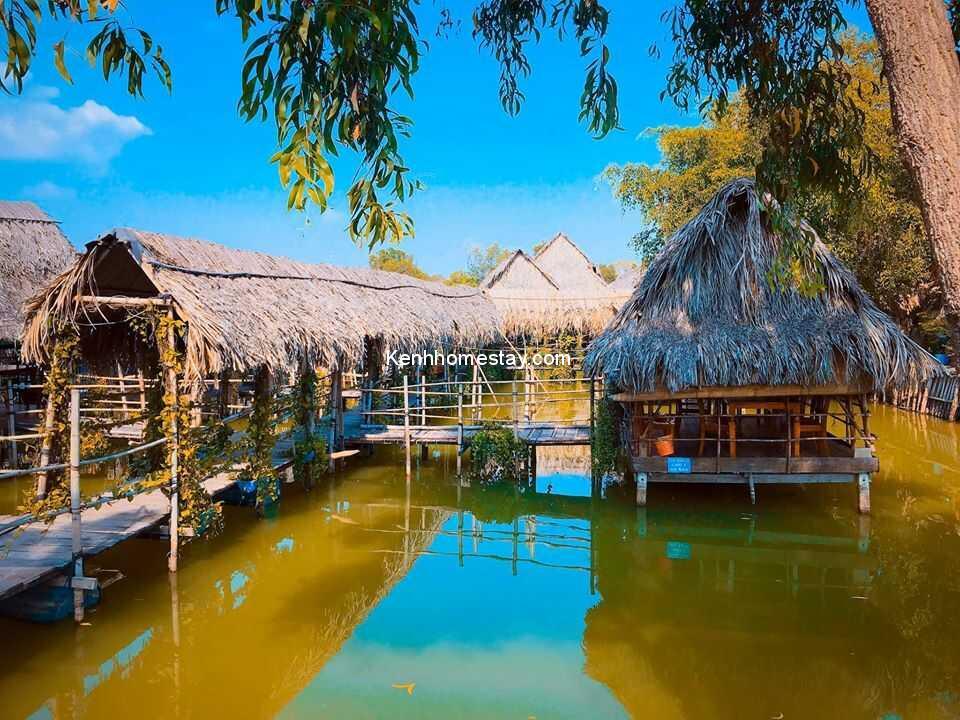
người ta xây dựng những căn nhà trên mặt nước